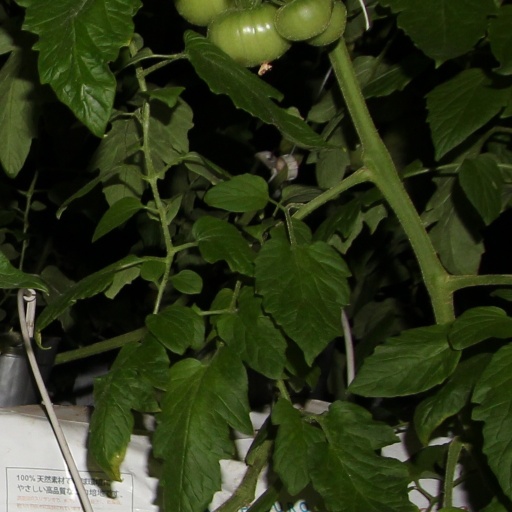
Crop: tomato